Bacchi Tempel

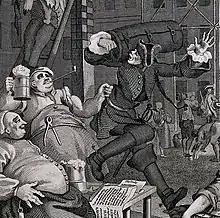
The book's illustrator, Elias Martin, studied William Hogarth's illustrations, such as his 1751 "Beer Street" (detail shown).

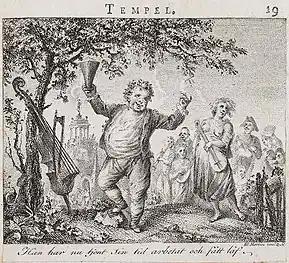
Illustration by Elias Martin of drunken celebrations by the "Order of Bacchus" from , 1783, engraved by his brother Johan Fredrik Martin.

The play takes place around a temple dedicated to Bacchus, the god of wine, on an island of mixed flora and fauna: there are pine trees and crows as well as parrots and almond trees. Somewhere nearby, the goddess of pleasure Fröja also has a temple. Around the temple, a celebration is being commemorated by the dead Movitz, initially by a group of supporters under the leadership of the highly pregnant Ulla Winblad. The work begins with a stormy night, but at dawn the storm passes and everything turns into rural idyll, and the readers are informed that it is Movitz who is the father of Ulla's children, and she describes how it came to be in this particular place. Then the male participants, the "brothers of the order" arrive in boats, led by the order's "grenadier" Mollberg and its sexton Trundman, and march up to the temple. When they arrive, together with barrels of drink, songs and celebrations are held in honour first of the dead, then of Trundman and the brothers, Ulla and the priests, the order's chancellor Planberg, and finally the head of the order, Janke Jensen. The rituals are interrupted from time to time by various intermezzos, but eventually fade out completely as Ulla gives birth to a new Movitz, and everything turns into a happy party.